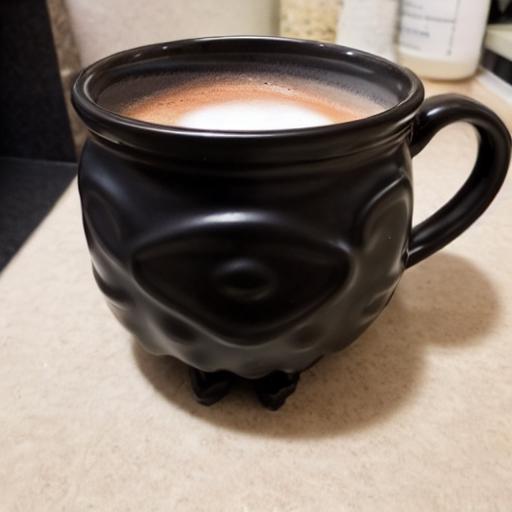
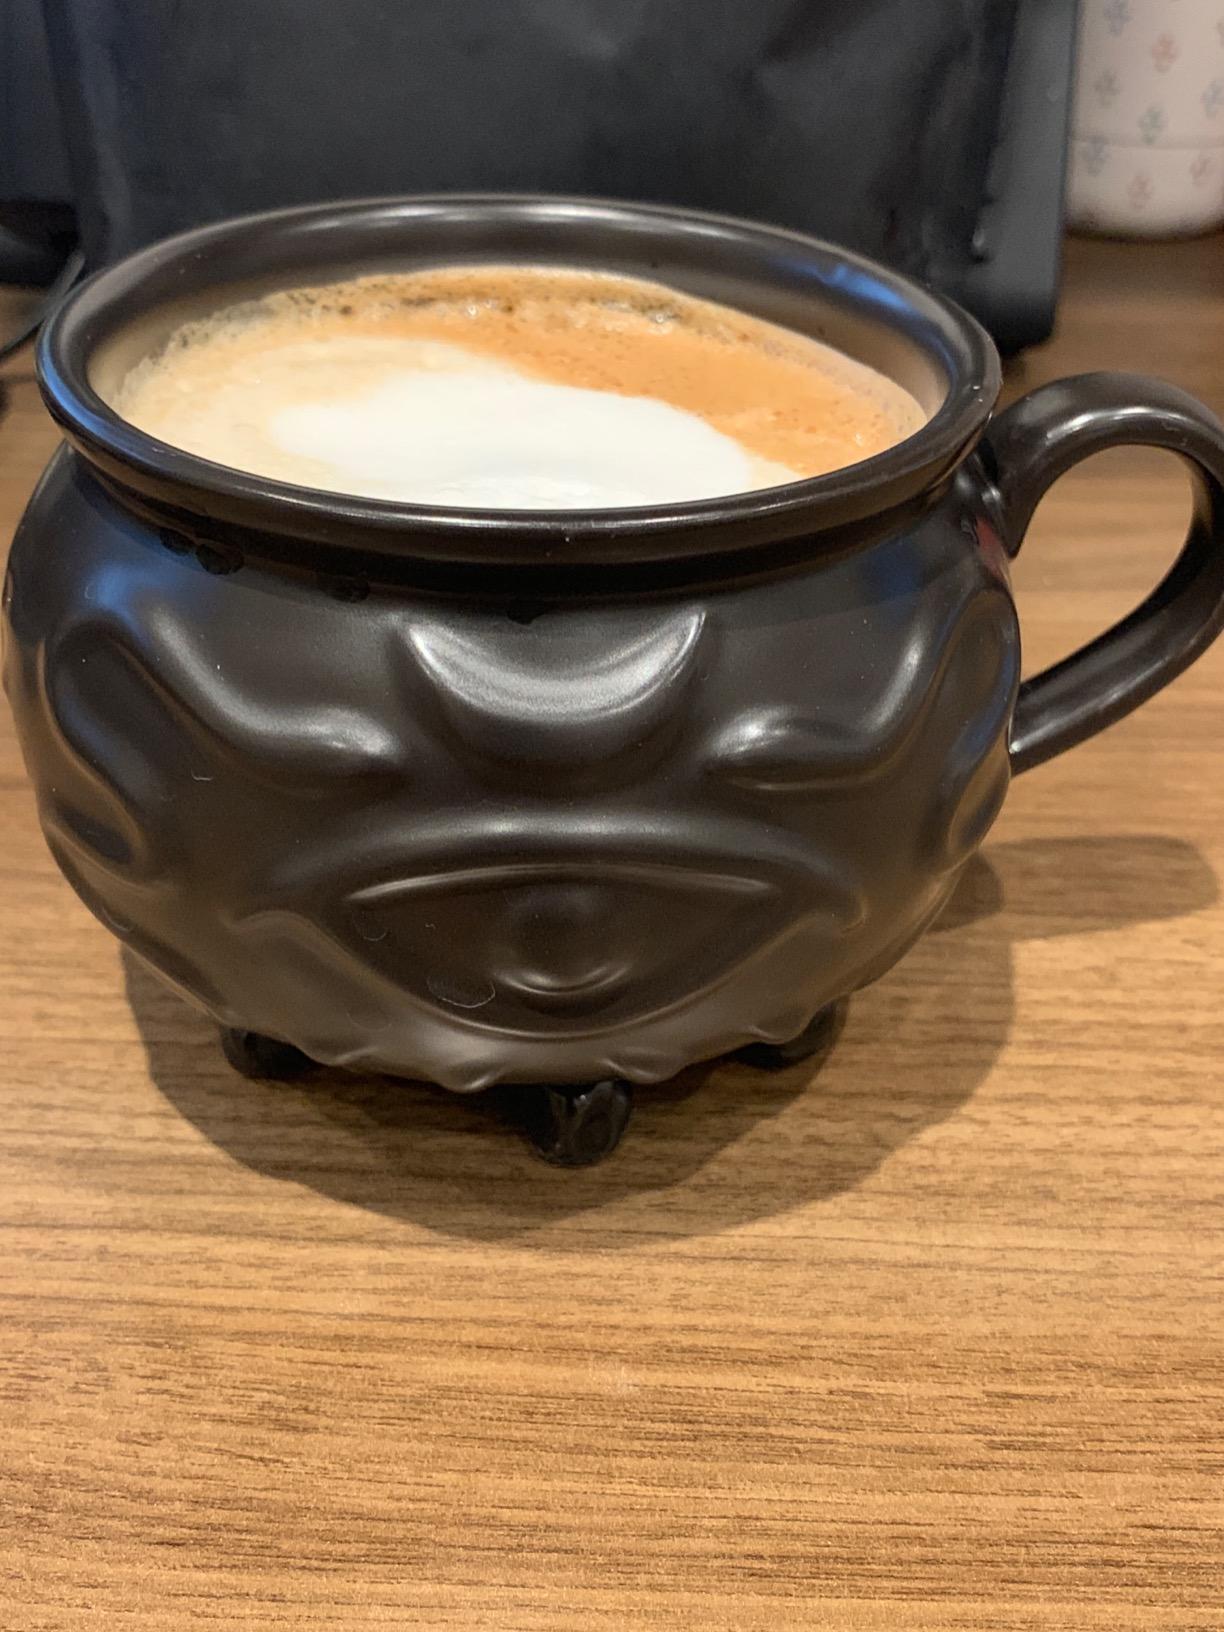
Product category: items_mug
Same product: no